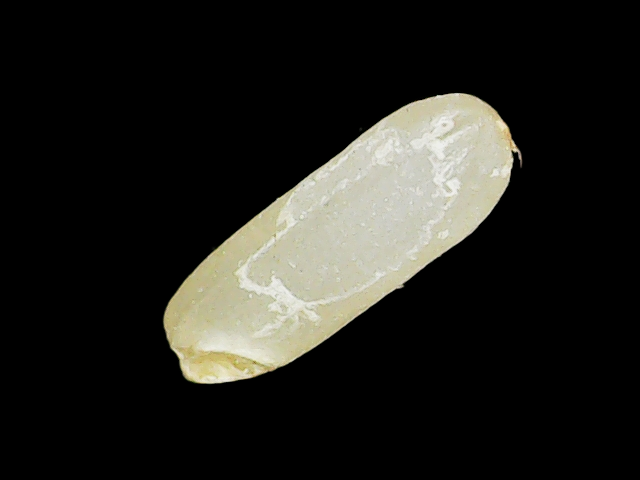
Rice variety: Binadhan17